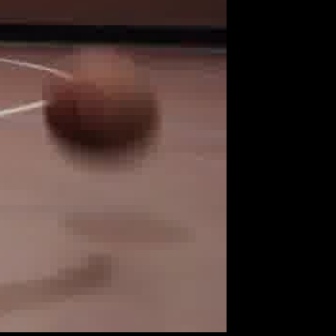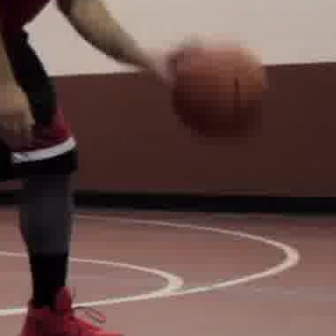
  Please identify the target specified by the bounding box [43,43,155,155] in the first image and locate it in the second image. Return the coordinates in [x_min,y_min,x_max,y_max] format.
Answer: [169,37,268,137]